Ryan Bang

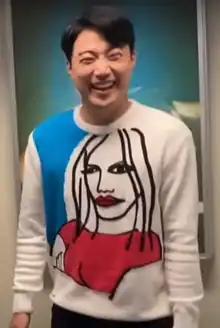
Bang in 2023

Bang Hyun-sung (born 16 June 1991), professionally known as Ryan Bang, is a South Korean host, comedian, actor, singer, and vlogger based in the Philippines. Bang is one of a few Korean expatriates to appear in Philippine television; other expatriates are Sandara Park, Sam Oh, and Grace Lee. He rose to fame in the Philippines through the reality show "", where he was first runner-up behind eventual winner James Reid. He was the host of his first show "3ow Powhz!", which aired on Studio 23 from 2010 to 2011. A former guest judge on the ABS-CBN variety show "It's Showtime", Bang became one of the regular hosts since 2012. He is the main host of reality show "Dream Maker".